Uniform number (Major League Baseball)

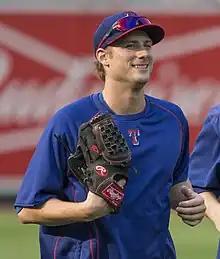
Players' equipment and accessories often also include their uniform numbers, as seen on Ross Detwiler's glove.

In 1951, the Springfield Cubs of the International League pioneered the concept of placing numbers on the front of the jersey. A year later, the Brooklyn Dodgers incorporated the idea as well.